Gamble-Skogmo

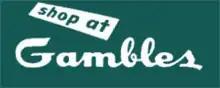
Gambles logo, circa 1960s

Born at the end of the 19th century, Bertin Gamble and Philip Skogmo were boyhood friends in Arthur, North Dakota (30 miles northwest of Fargo). As young men, they each came separately to Minnesota and worked in a variety of jobs. In 1920, they pooled their resources, borrowed some money and purchased the Hudson-Essex automobile agency in Fergus Falls, Minnesota, which they sold in 1921 after acquiring both the Ford and Dodge agencies in that city. Soon they discovered the sale of auto parts and accessories was the most profitable part of their car dealerships. In March 1925, they opened the first Gamble Auto Supply store in St. Cloud, Minnesota. In 1928, they moved their headquarters to Minneapolis. By 1929, the chain consisted of 55 stores in five states. Eventually, Gamble stores were franchised, and by 1939 there were 1,500 Gamble dealers and 300 corporate stores in 24 states. In 1947, Gamble-Skogmo went public with its first offering of common stock. Philip Skogmo died in 1949.